Seeboden am Millstätter See

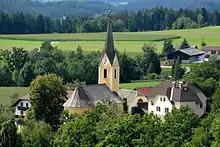
View from Sommeregg Castle to Unterhaus church

The coat of arms binds Seeboden's location on the Millstätter See shore (blue background and gold mermaid) with the local government history (red and silver shield of the Counts of Ortenburg). It was given to the municipality on April 30, 1970 by the Carinthian state administration. The description states: